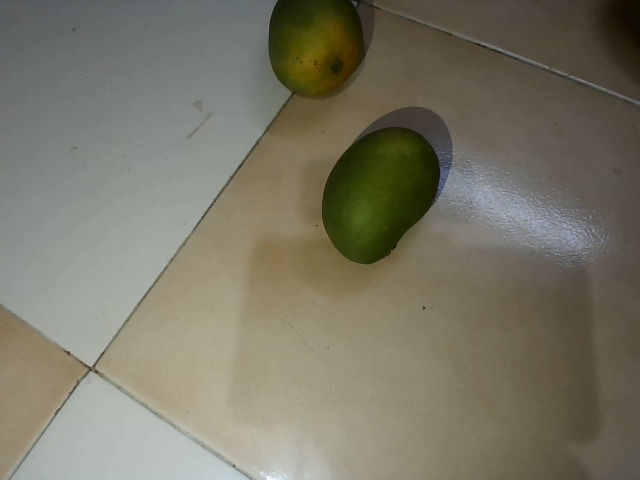
Label: Raw_Mango